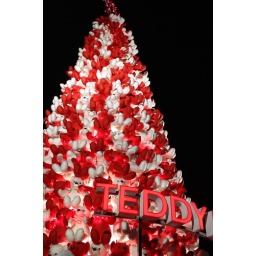
Teddy bear christmas tree in front of the teddy bear museum at seoul tower